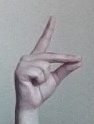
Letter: ta